Historical significance

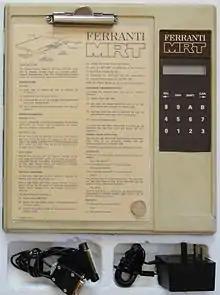
Some would say the Ferranti MRT is "just" a clipboard with a built in calculator, but others claim it has historical significance as "the world's first application-specific handheld computer".

Historical significance is a historiographical key concept that explores and seeks to explain the selection of particular social and cultural past events for remembrance by human societies. This element of selection involved in both ascribing and analyzing historical significance is one factor in making the discipline of history distinct from the past. Historians consider knowledge of dates and events within and between specific historical periods the primary content of history, also known as "first-order knowledge" or substantive concepts. In contrast, historical significance is an example of a subject specific secondary key concept or "second-order knowledge" also known as a meta-concept, or disciplinary concept, which is typically used to help organize knowledge within a subject area, frame suitable areas of inquiry, provide the framework upon which substantive knowledge can be built, and map learner progression within a subject discipline. Specifically with regards to historical significance, the way dates and events are chosen and ascribed relative significance is not fixed and can change over time according to which criteria were used to form the judgement of significance as well as how those criteria were chosen themselves in the first place. This aspect to significance has been described as: